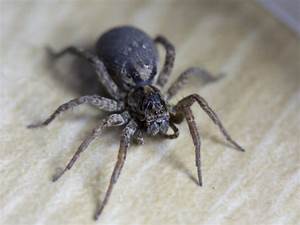
Label: spider